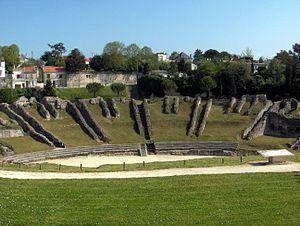
Amphithéâtre gallo-romain à Saintes, Charente-Maritime, France.
Cet article recense les monuments historiques de France classés en 1840, la première protection de ce type dans le pays.
L'Amphithéâtre gallo-romain de Saintes, appelé localement les Arènes de Saintes, fut commencé sous le règne de l'empereur Tibère et terminé sous Claude. Il était situé à Mediolanum Santonum, capitale de la civitas Santonum et de la province de Gaule aquitaine.